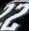
Number: 2